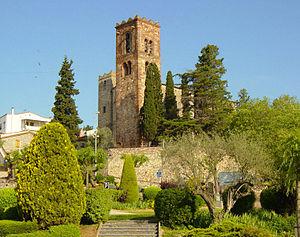
Sant Pere de Vilamajor est une commune de la province de Barcelone, en Catalogne, en Espagne, de la comarque du Vallès Oriental